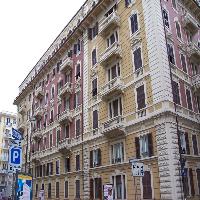
Weather: cloudy or overcast